Mount Everest in 2017

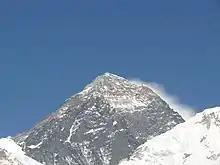
Mount Everest, mostly the south-east face

The Mount Everest climbing season of 2017 began in spring with the first climbers reaching the top on May 11, from the north side. The first team on the south side reached the top on May 15. By early June, reports from Nepal indicated that 445 people had made it to the summit from the Nepali side. Reports indicate 160–200 summits on the north side, with 600–660 summiters overall for early 2017. This year had a roughly 50% success rate on that side for visiting climbers, which was down from other years. By 2018, the figure for the number of summiters of Everest was refined to 648. This includes 449 which summited via Nepal (from the South) and 120 from Chinese Tibet (North side).